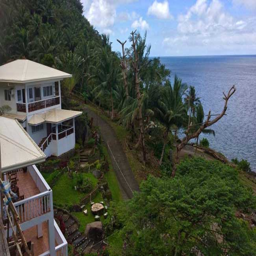
view from one of the houses at sea and industry .